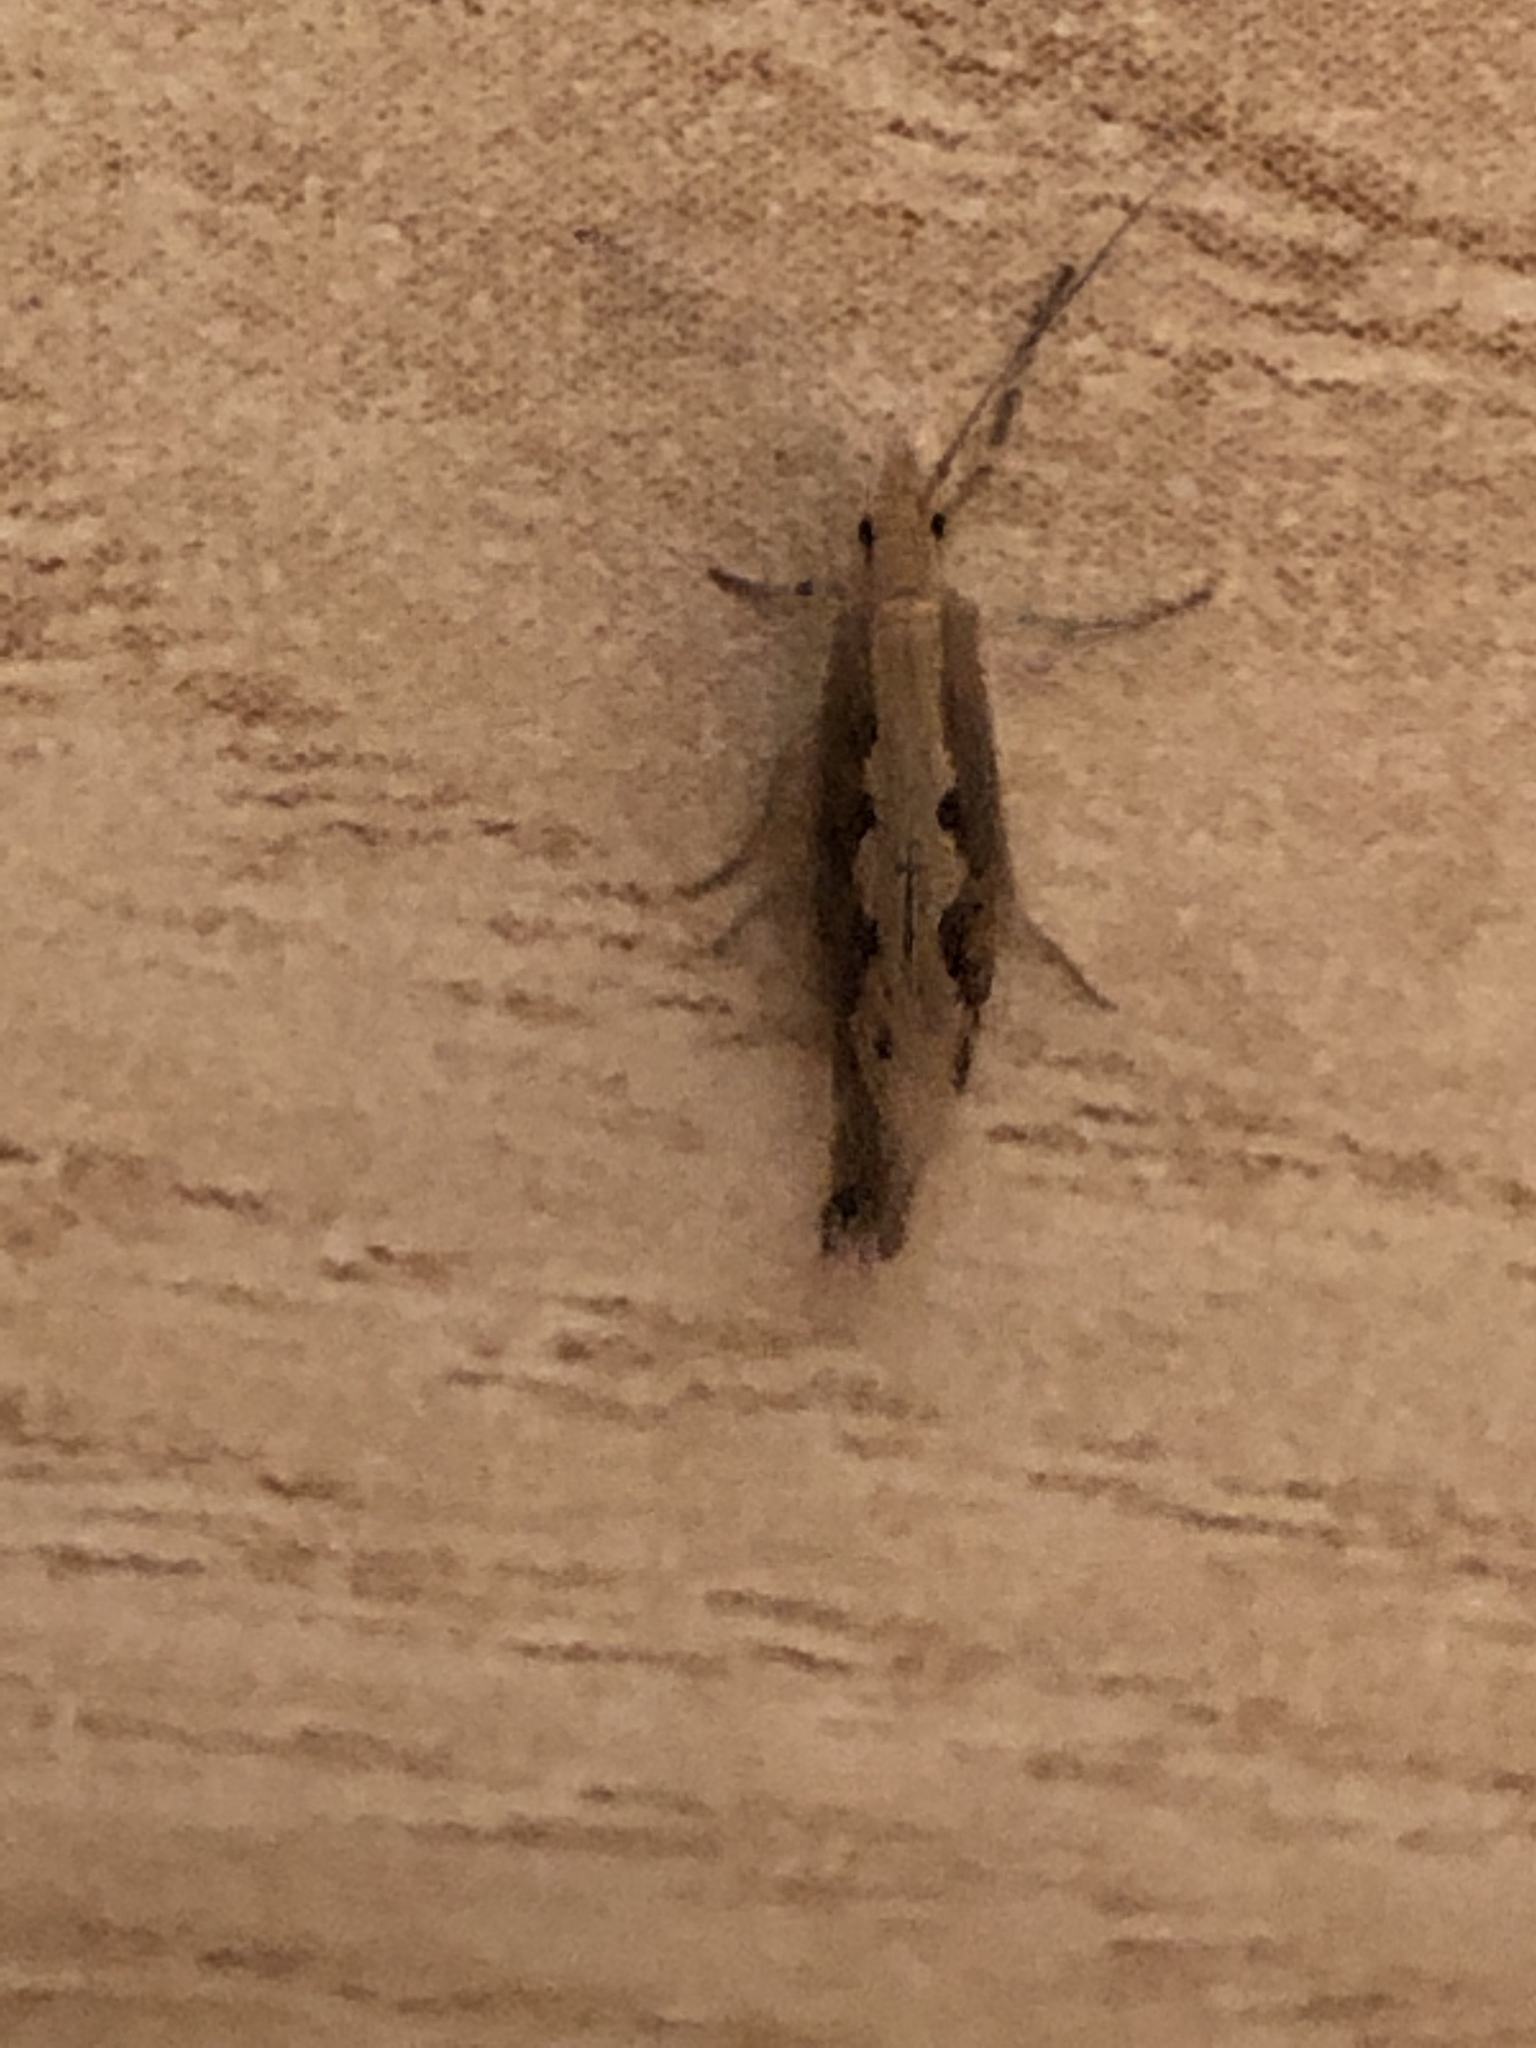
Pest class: diamondback_moth